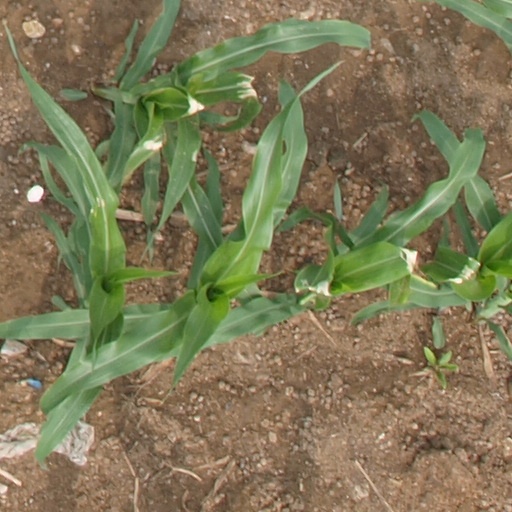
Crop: maize; corn